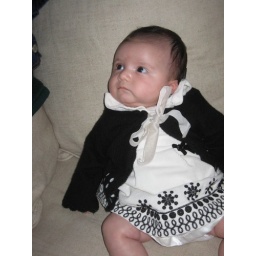
Stella in her cute dress